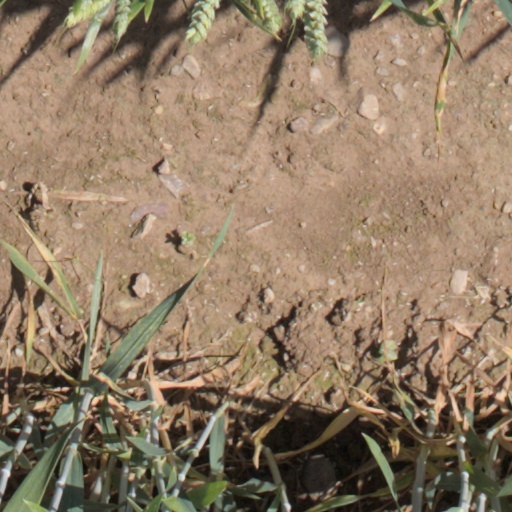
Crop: wheat